Hannover Hauptbahnhof

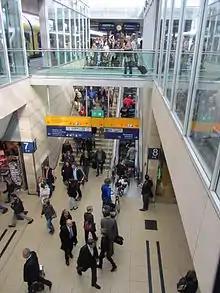
Up to platform 7/8

Hannover Hauptbahnhof is served by some 622 trains daily, excluding the Hanover Stadtbahn and tramway. Hannover Hauptbahnhof connects the north-south ICE lines from Hamburg to Munich with the west–east lines from Dortmund and Cologne towards Berlin.